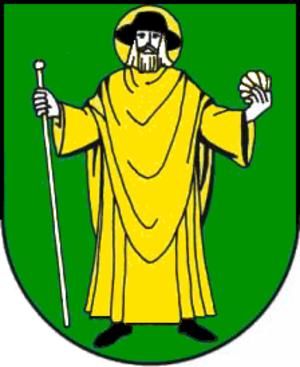
Mücheln (Geiseltal) est une ville allemande de l'arrondissement de Saale, Land de Saxe-Anhalt.